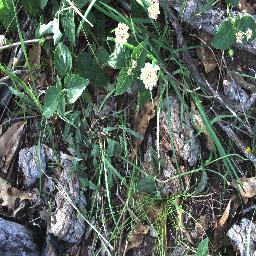
Label: lantana